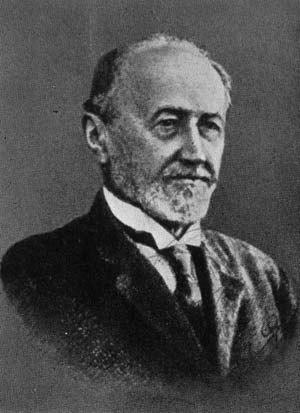
Juan Vucetich, né le 20 juillet 1858 sur l'île de Hvar en Croatie et mort le 25 janvier 1925 à Dolores en Argentine, est un fonctionnaire de police austro-hongrois naturalisé argentin, pionnier dans l'utilisation des empreintes digitales à des fins d'identification.